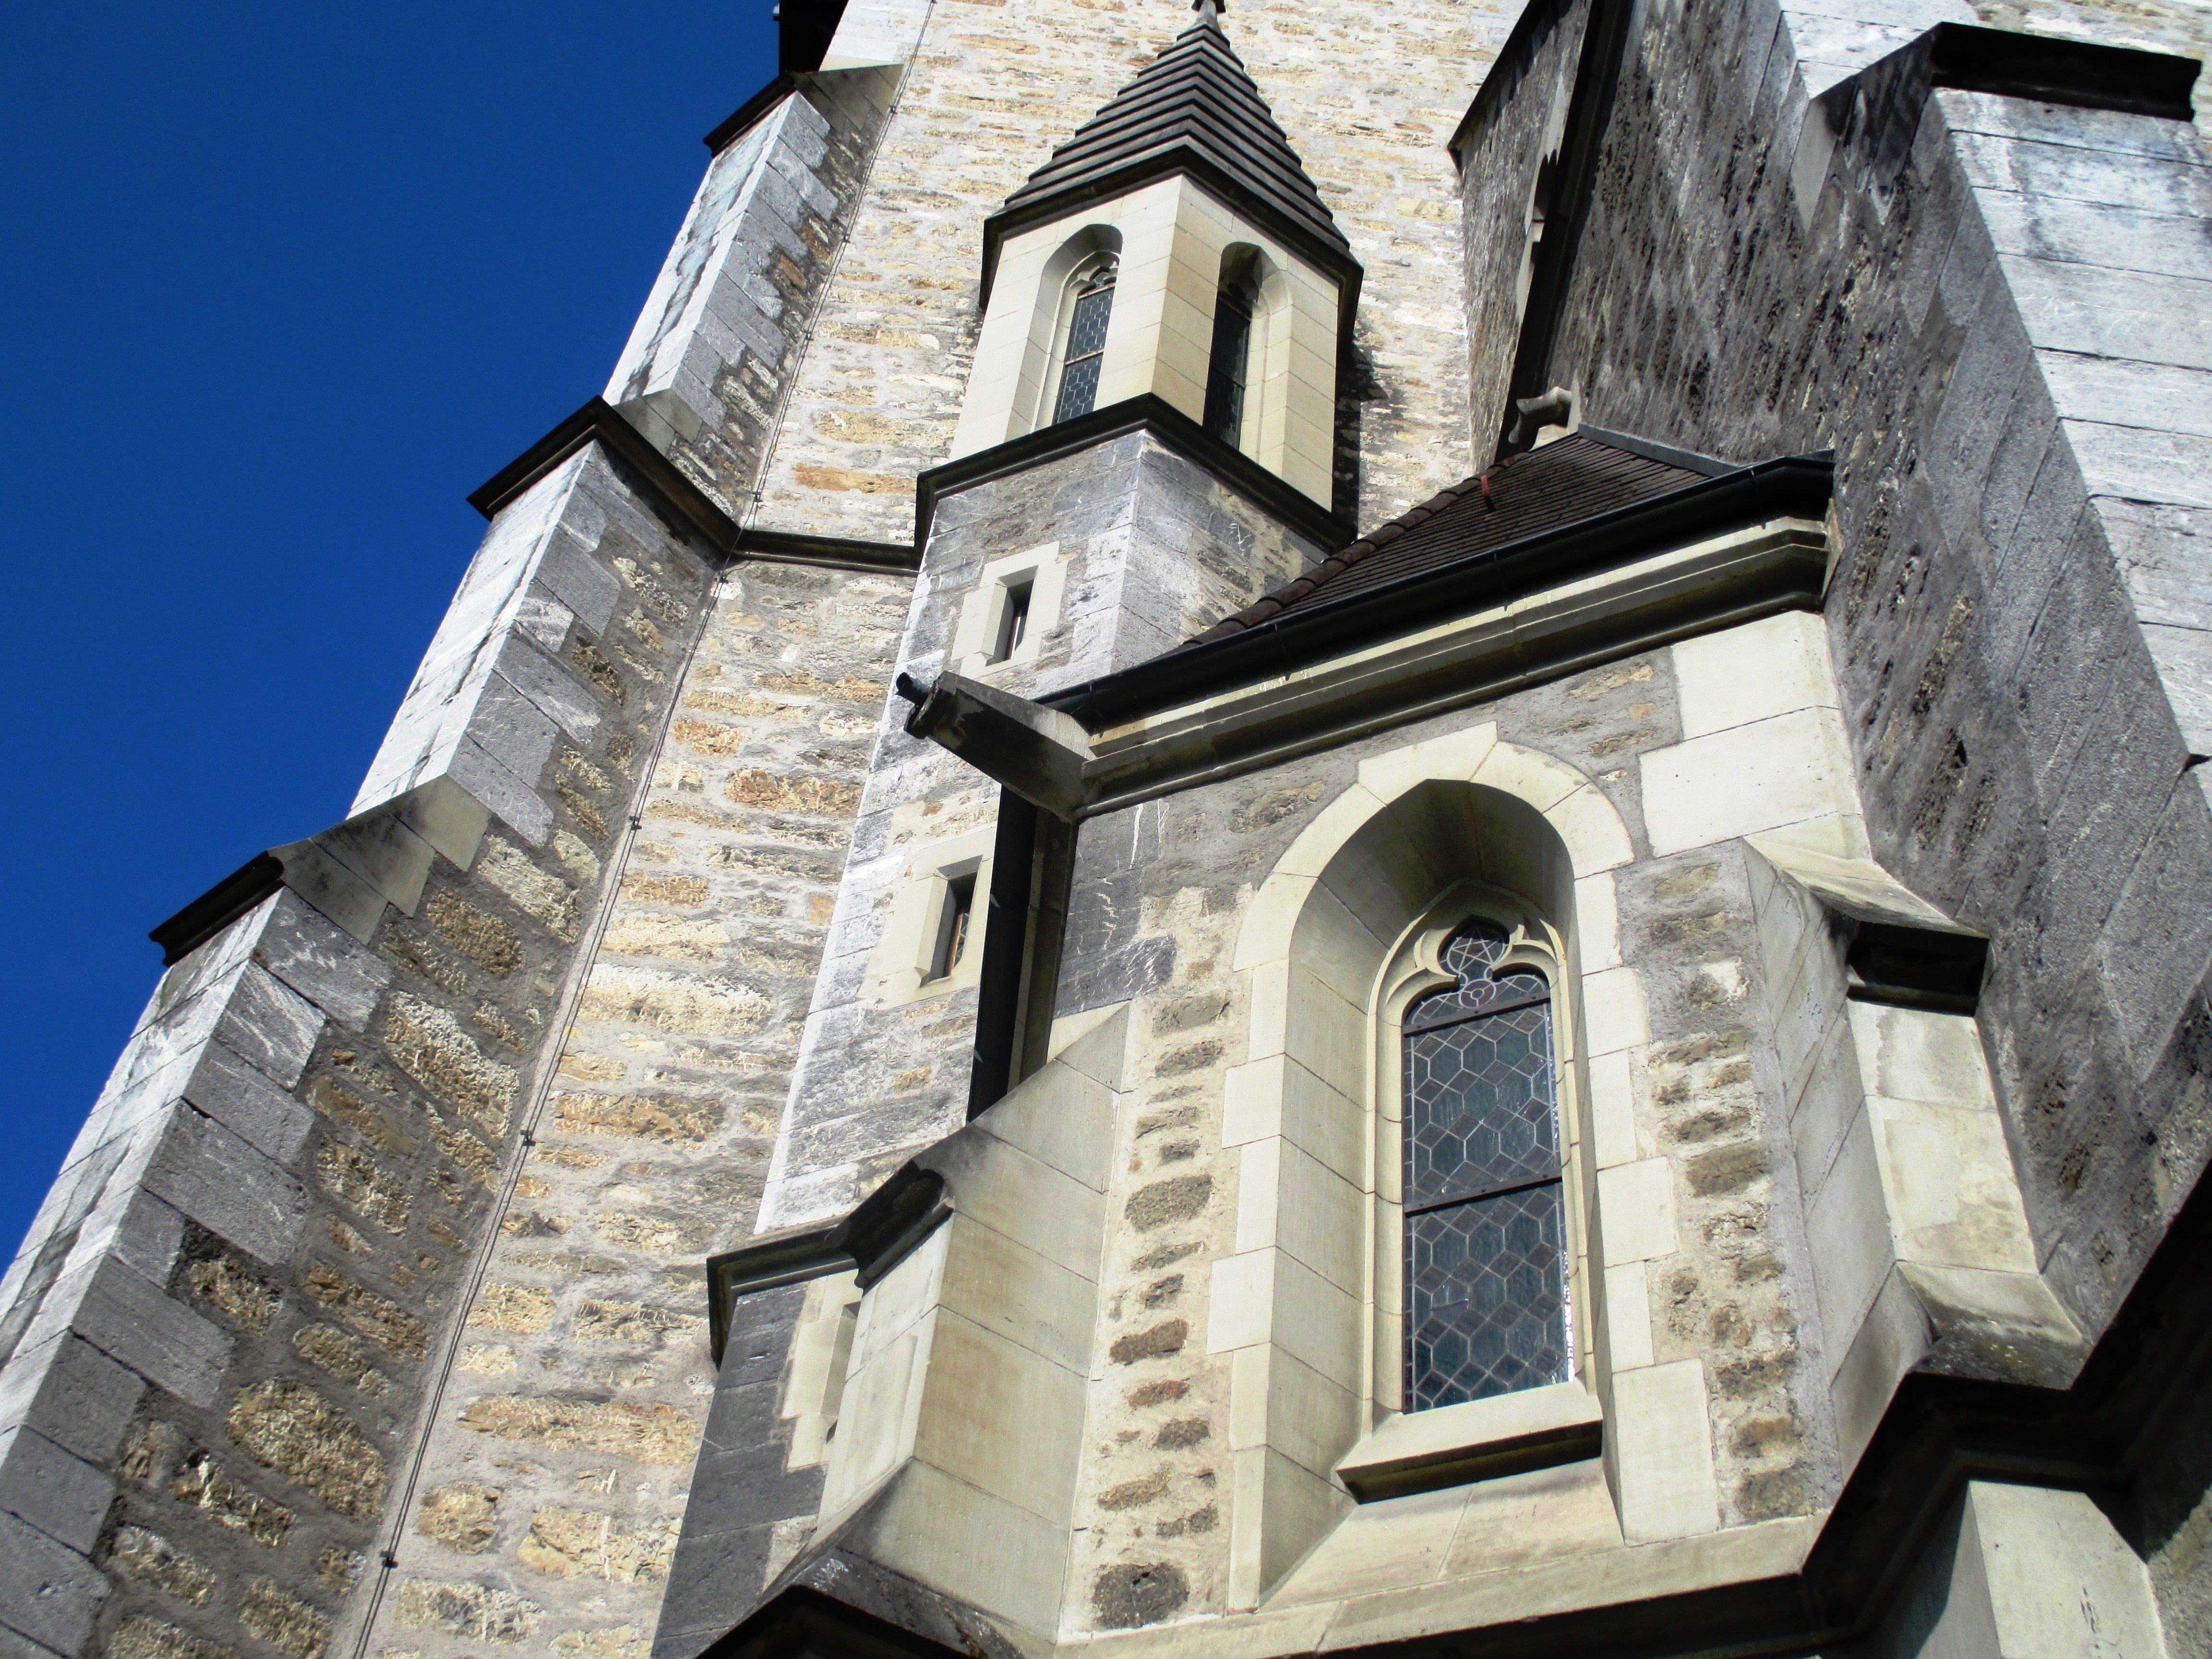
architecture, house, window, roof, home, cottage, facade, chapel, page tower, vaduz, principality of liechtenstein, church of st florin